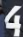
Number: 4